North East Derbyshire (UK Parliament constituency)

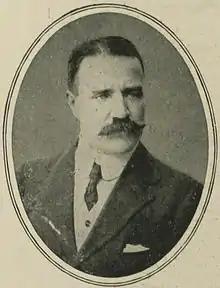
Bowden

Another General Election was required to take place before the end of 1915. The political parties had been making preparations for an election to take place and by the July 1914, the following candidates had been selected;